Bundesgrenzschutz

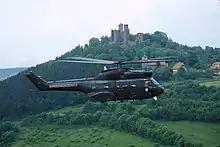
An Aerospatiale SA.330J Puma helicopter operated by the West German Bundesgrenzschutz in 1985

In 1972, the BGS became responsible for the security of the Federal Constitutional Court, the Bundespräsident (Federal President), the Bundeskanzler (Federal Chancellor), the Foreign Office, and the Federal Ministry of the Interior. Although the Compulsory Border Protection Service law is still in force, in 1974 the BGS became an all-volunteer enrollment force and in 1987 started recruiting women.